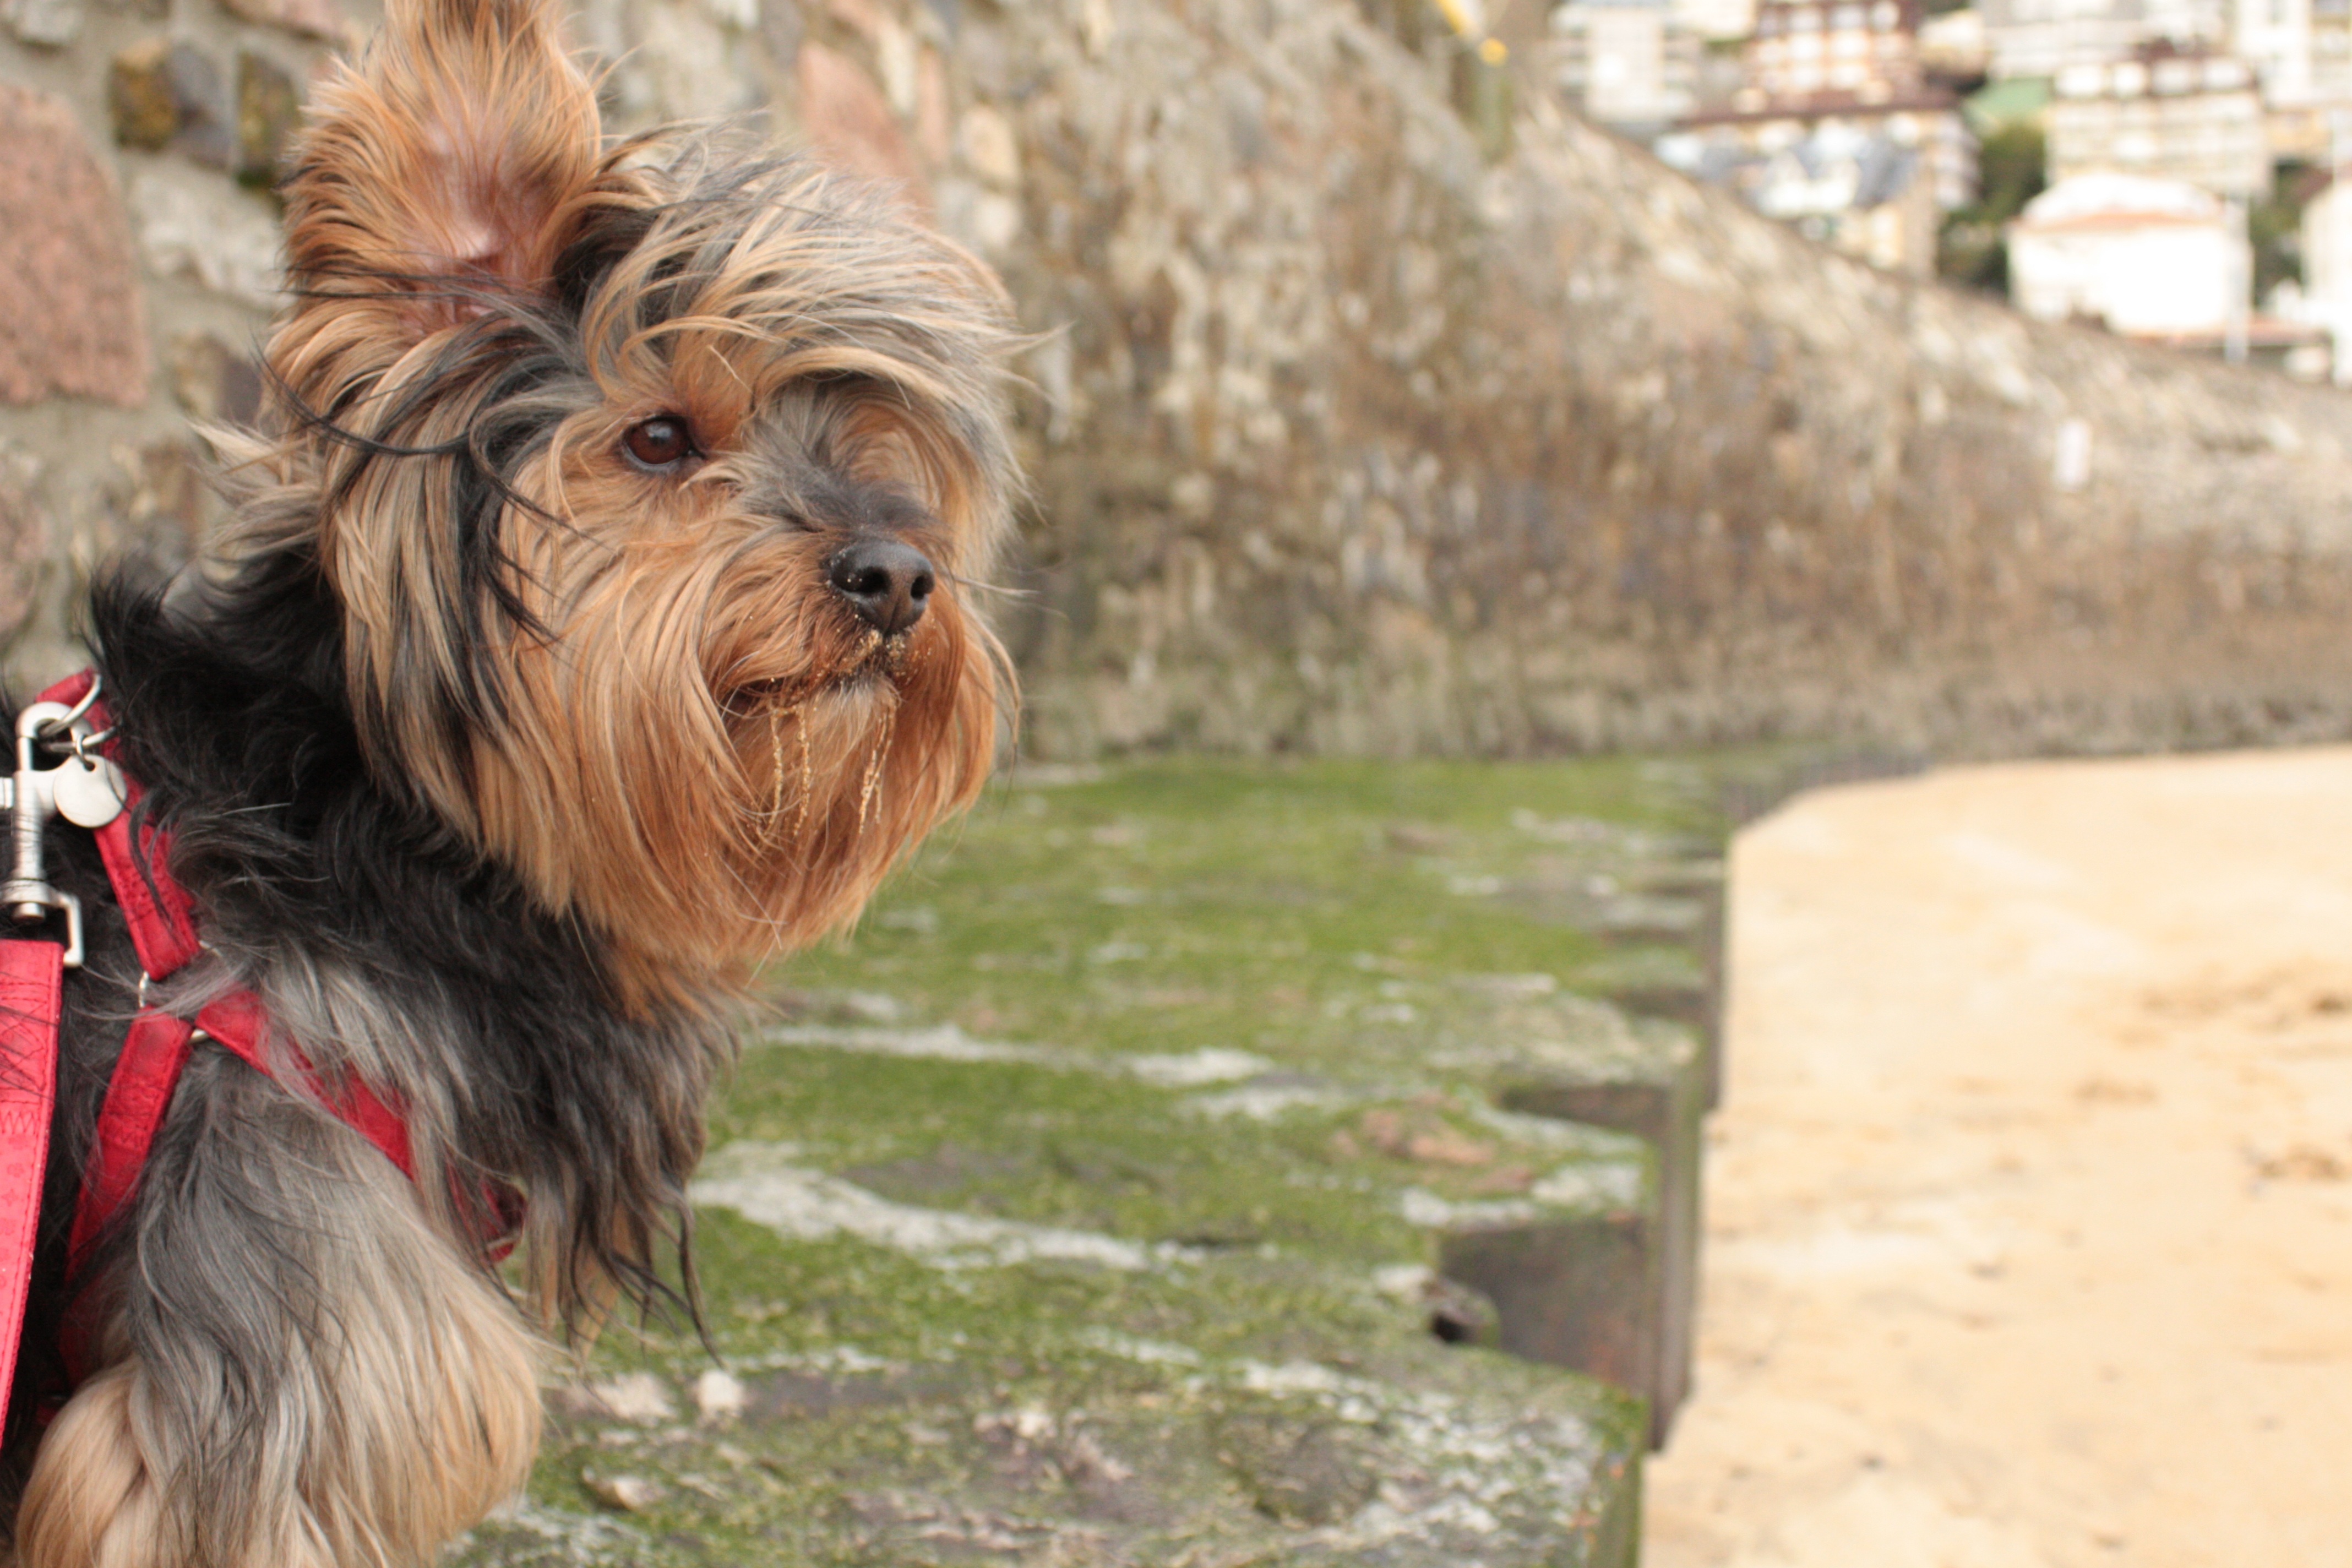
beach, dog, pet, mammal, coconut, vertebrate, beautiful, character, dog breed, terrier, yorkshire terrier, australian silky terrier, dog like mammal, australian terrier, dog crossbreeds, norfolk terrier, ondarreta